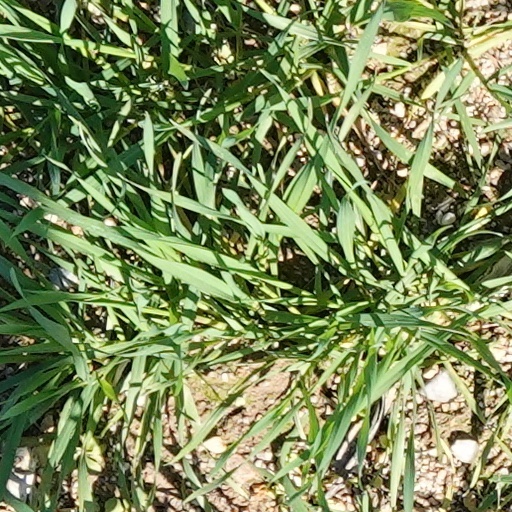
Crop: wheat